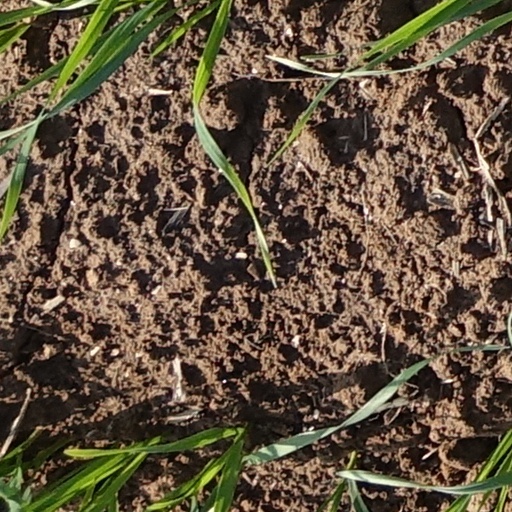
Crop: wheat